Eglinton Loch

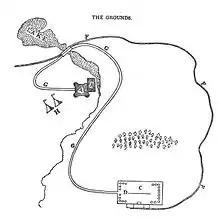
The layout of the various features associated with the Eglinton Tournament on what is now Eglinton Loch. Note the lakes either side of the bridge, formed around 1800.

The ground chosen for the Eglinton Tournament of 1839 was low, almost marshy pasture used as rough grazing, with grassy slopes rising on all sides. The Knights on horseback and their retinue reached the tilt yard ('C' on the map) via an enclosed ride ('G' on the map), whilst the guests and visitors made their way to the stands via the route marked 'F' on the map illustrated. Both groups crossed over the three arched Gothic Eglinton Tournament Bridge. An 1837 map of "Eglinton Castle, Grounds and Tilt yard" shows that the tilt yard was already in existence at this early date, but it is not recorded what its fate was after the tournament was over.